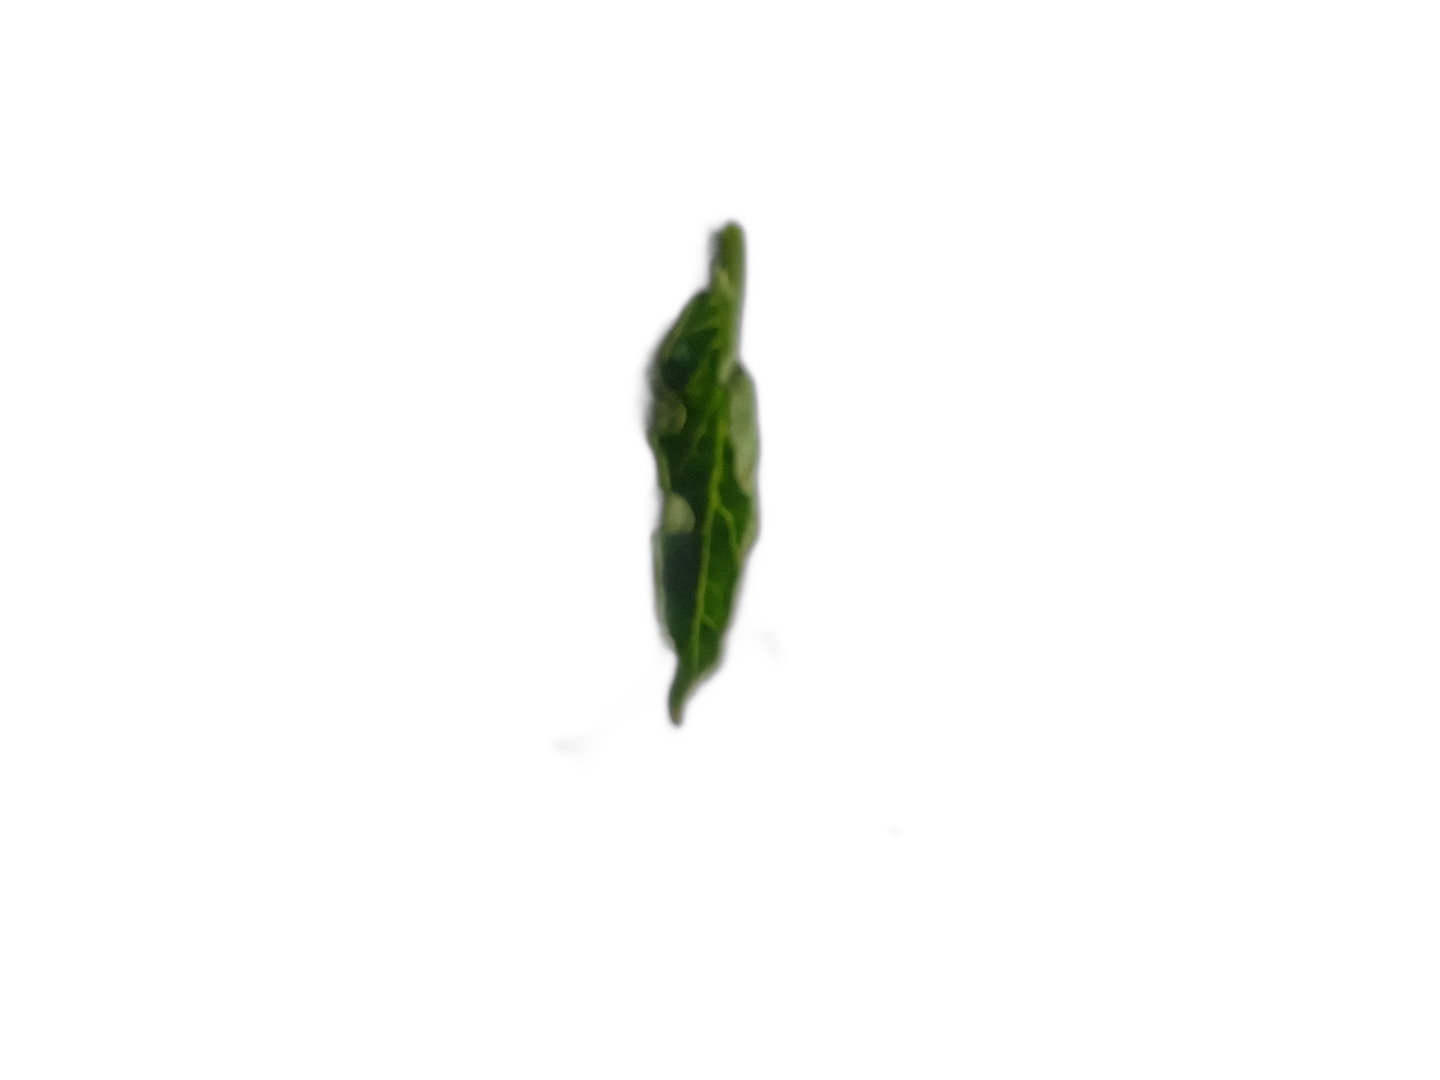
Crop: Tomato
Label: Spot